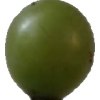
Label: grape